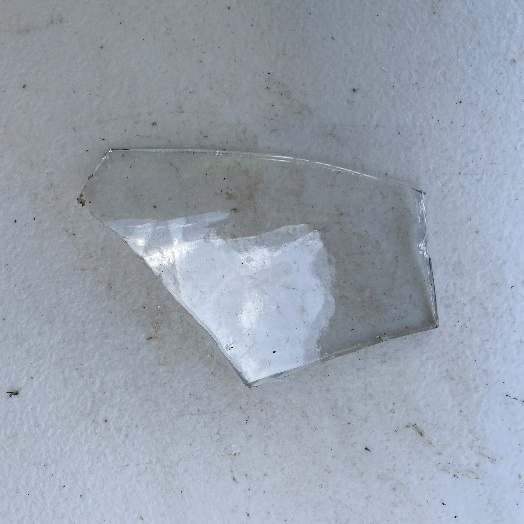
Label: Glass